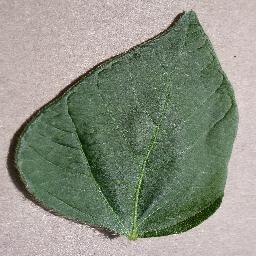
Label: Soybean___healthy